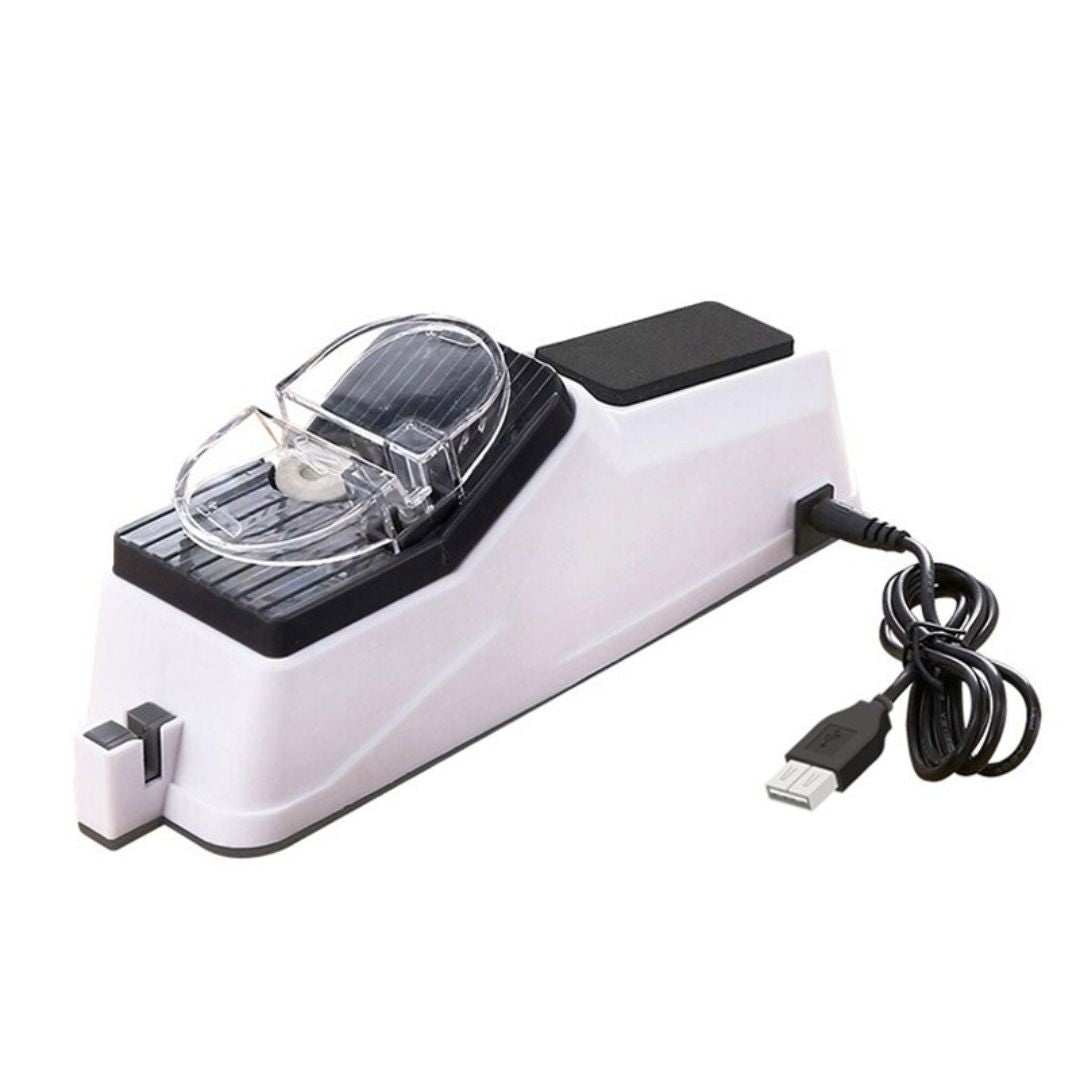
Amolador de Facas Elétrico
Prepare suas receitas com mais facilidade e rapidez! Com muita praticidade você cortará o que desejar, com designer moderno feito com material super resistente para te ajudar na hora de amolar as suas facas. Multe funcional Perfeita para amolar tesouras, lâminas, canivetes, entre outros. recupere qualquer faca de forma simples e segura. Fácil de usar 1- Basta ligar o afiador na tomada de energia e clicar no botão vermelho 2- Tenha suas mãos firmes na parte emborrachada preta, dessa forma terá mais segurança 3- Passe a lâmina nas laterais do afiador, em um ângulo de 45°, em ambos os lados 4- Sempre puxe a lâmina e nunca passe para frente e para trás, pois isso pode prejudicar o processo 5- Faça isso com os dois lados da lamina de forma lenta e por repetidas vezes para garantir um corte cada vez mais preciso Alta qualidade Sua lâmina é feita de carbeto de tungstênio, um material super resistente e reforçado. Não quebra e nem trinca facilmente, tendo uma longa vida útil e podendo ser utilizado por muito tempo. Benefícios ✅ O amolador possui guias de precisão que definem o ângulo perfeito para amolação; ✅ Com um motor alimentado por cabo USB, você consegue ligá-lo em qualquer fonte de alimentação de celular ou tablet; ✅ Sua base de apoio, junto a uma estrutura super-resistente, traz a sustentação necessária e a segurança que você precisa, mantendo suas mãos longe das lâminas, sempre; Especificações: Cor: Branco; Carregador: USB; Tamanho: 23,5 x 9 x 6,5cm; Produto Bivolt (110v ou 220v); Acompanha uma bateria interna recarregável O pacote inclui: 1x Afiador Amolador Elétrico Para Laminas | Ready Cut 1x Cabo USB
Brand: VOE
Category: Home & Garden > Kitchen & Dining > Kitchen Appliances > Knife Sharpeners > Electric Knife Sharpeners